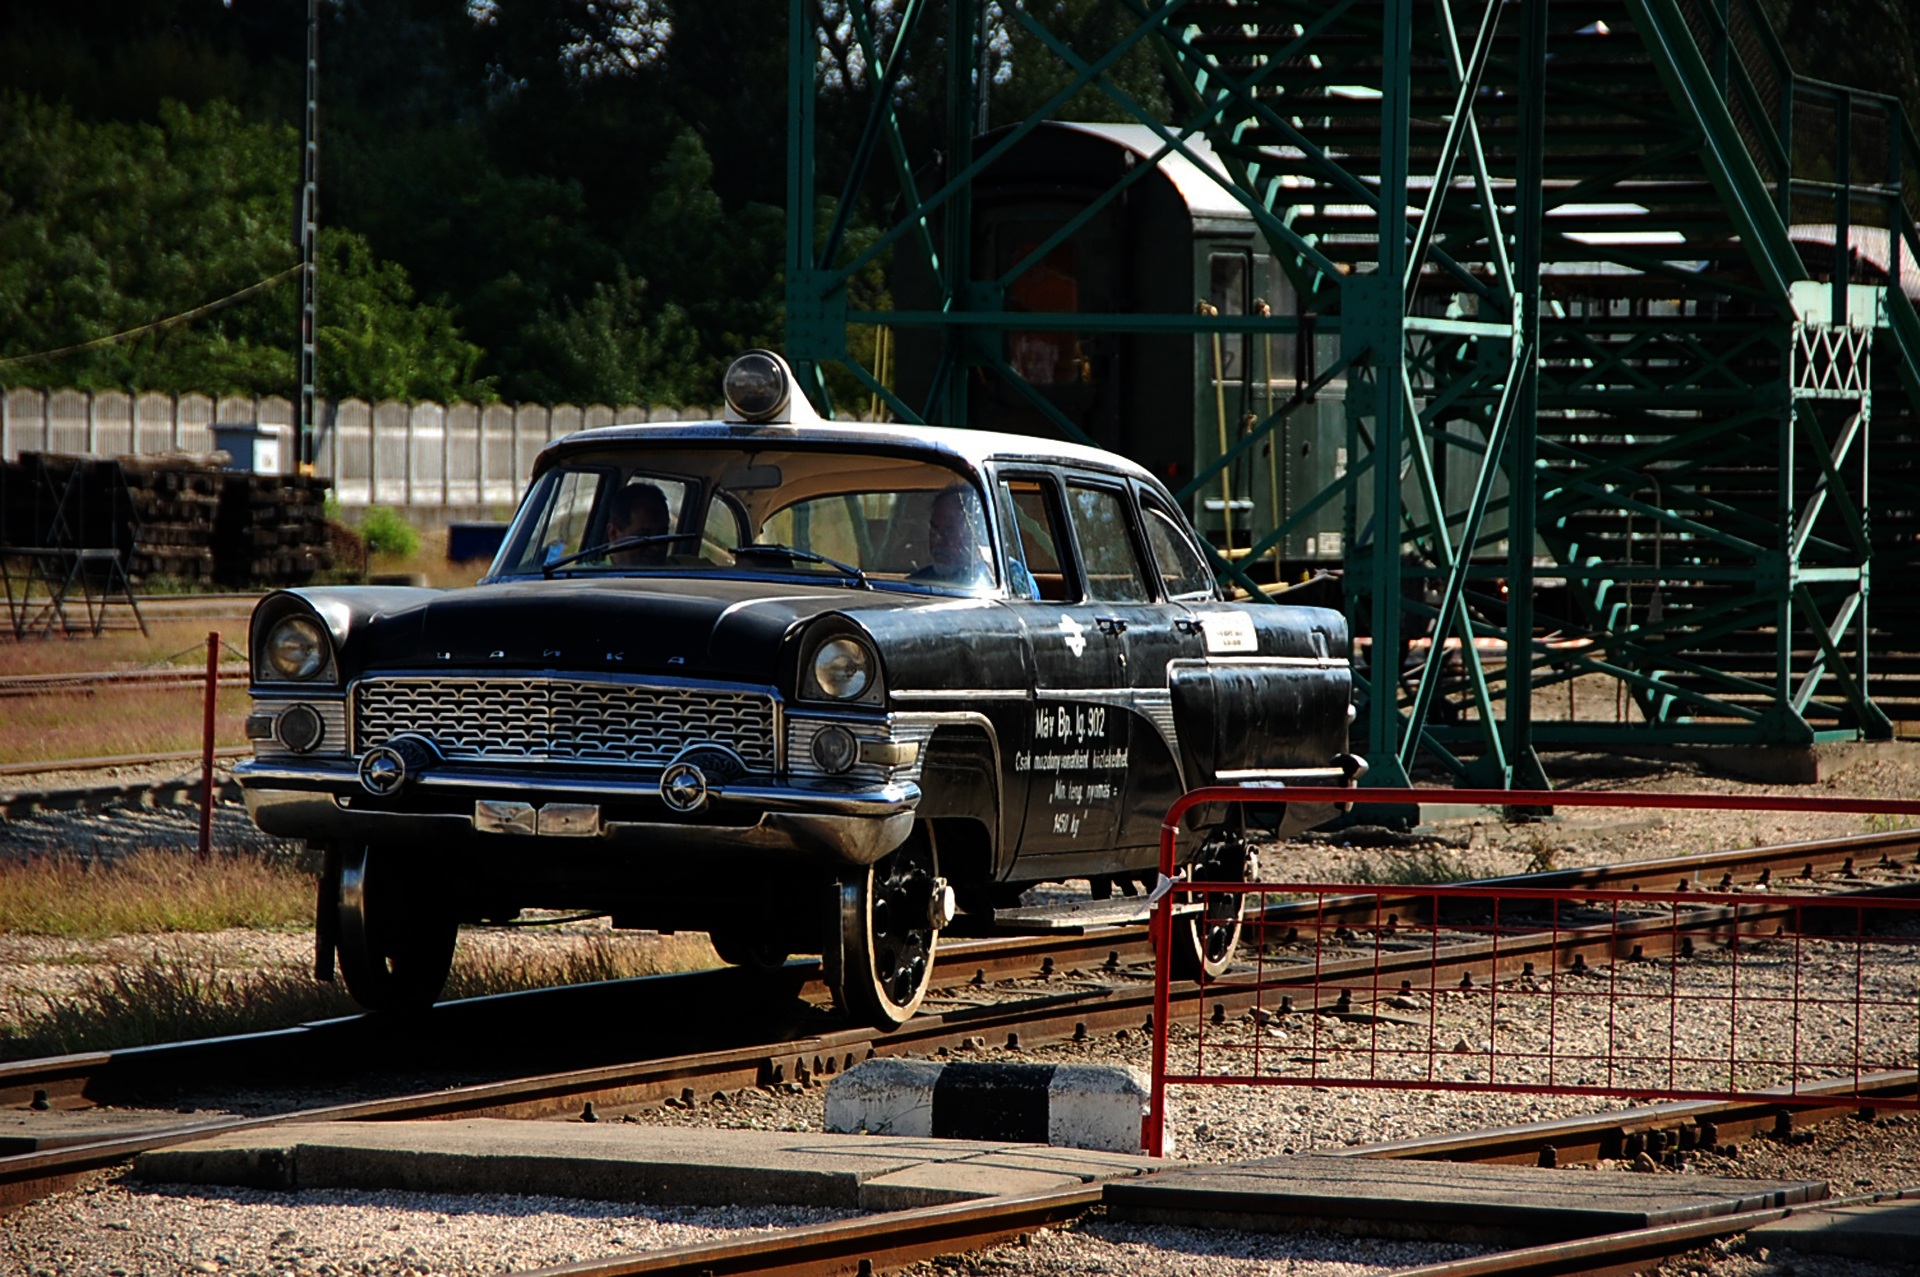
railway, railroad, traffic, car, rail, train, travel, transport, vehicle, metal, station, motor vehicle, vintage car, locomotive, cargo, way, classic, old fashioned, antique car, land vehicle, automotive design